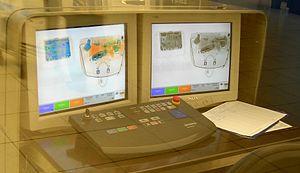
Système de contrôle des bagages à rayons X, aéroport international de Suvarnabhumi